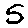
Label: 5